David Hackworth

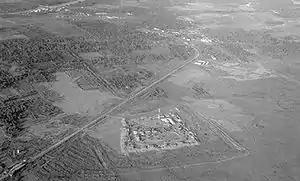
Fire Support Base Danger, Dinh Tuong Province, March 1969: This fire support base was the 4-39th Infantry Battalion headquarters when Hackworth took command of that unit.

Hackworth was assigned to a training battalion at Fort Lewis, Washington, and then returned to Vietnam to lead elements of the 9th Infantry Division, turning his theories about guerrilla warfare and how to counter it into practice with the 4th Battalion, 39th Infantry Regiment (4-39 Infantry) in the Mekong Delta, an underperforming unit made up largely of conscripts which Hackworth transformed into the counter-insurgent "Hardcore" Battalion (Recondo) from January to late May 1969.